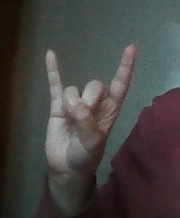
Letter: la